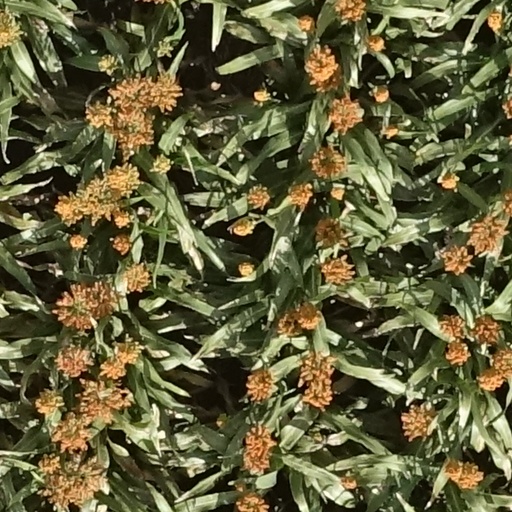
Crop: sorghum